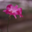
Label: orchid